Sunny Boy (rapper)

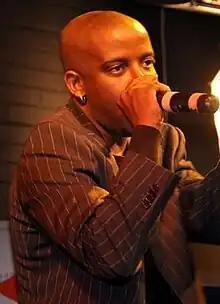

Sunday Shipushu (born 13 March 1983), known as Sunny Boy, is a Namibian rapper from Ongwediva. He performs a brand of music known as hikwa, which he engineered by fusing hip hop and Kwaito. He rose to fame after collaborating with Gazza on his song "Koko" in 2004. He increased his buzz with his hit single "Balance" in 2005 when he signed with Mshasho Productions.